Flag of Moldova

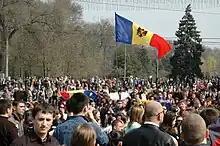
Moldovan flag at the centre of a crowd during the April 2009 Moldovan parliamentary election protests

The national flag of the Republic of Moldova is a vertical triband of blue, yellow, and red, charged with the coat of arms of Moldova (an eagle bearing a shield charged with an aurochs) on the centre bar. The reverse is mirrored. The flag ratio is 1:2. Until further provisions, the State Flag of Moldova is used as the national flag and ensign as well; that is, civil, state and war flag and ensign.